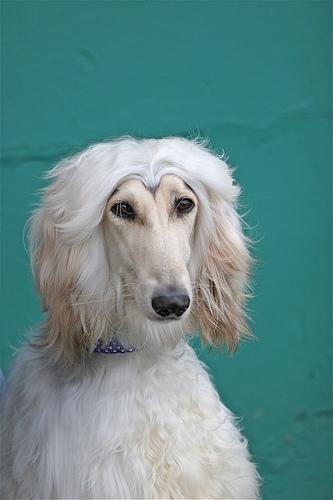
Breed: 222-n000013-Afghan_hound